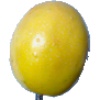
Label: Maracuja 1